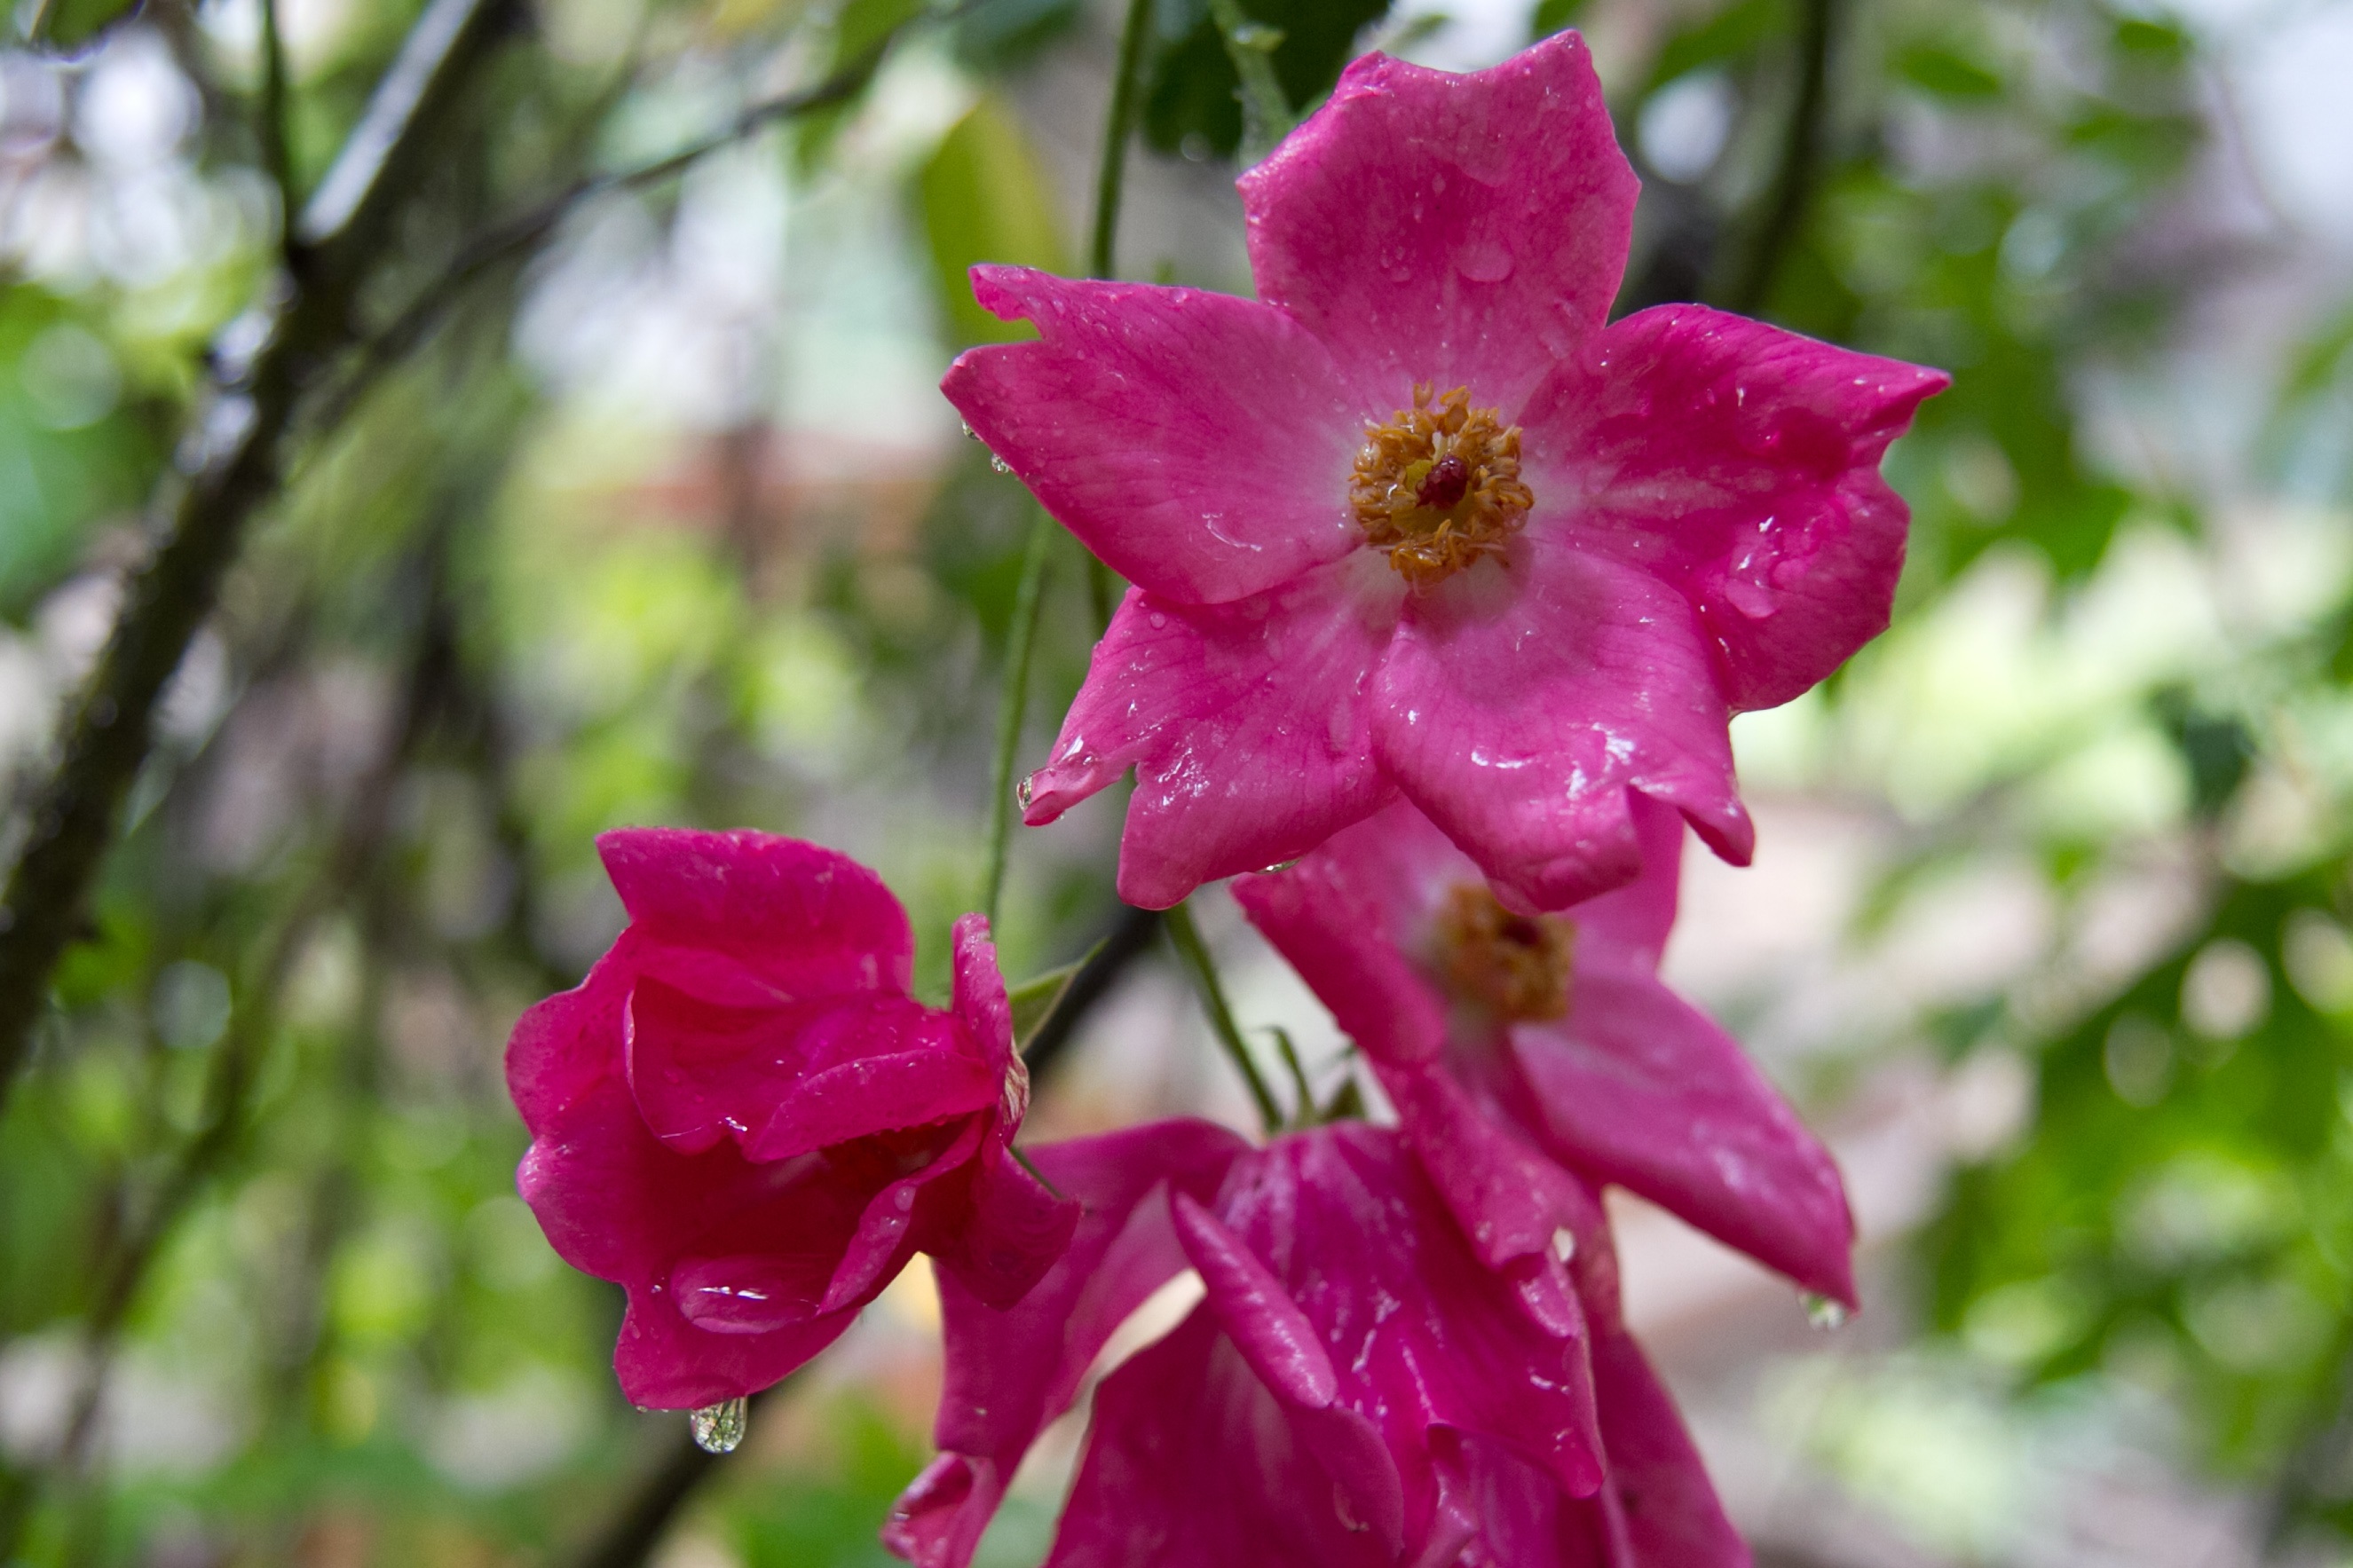
water, blossom, dew, growth, plant, rain, leaf, flower, petal, bloom, summer, floral, spring, fresh, botany, blooming, garden, pink, flora, wildflower, leaves, earth, gardening, drops, gladiolus, macro photography, flowering plant, land plant